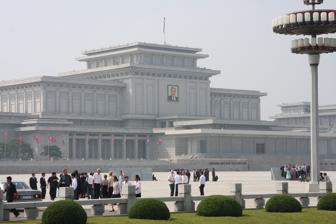
Building: Kumsusan Palace of the Sun
Country: North Korea
Year built: 1976
Mausoleum in Pyongyang, North Korea Kumsusan Palace of the Sun Kumsusan Memorial Palace of the Suns (portrait of Kim Jong Il was added in 2011 after his death .) General information Architectural style Modern , neoclassical Country North Korea Coordinates 39°3′51″N 125°47′15″E / 39.06417°N 125.78750°E / 39.06417; 125.78750 Opened 1976 ; 49 years ago ( 1976 ) Owner North Korean Government Korean name Chosŏn'gŭl 금수산태양궁전 Hancha 錦繡山太陽宮殿 Revised Romanization Geumsusan Taeyang Gungjeon McCune–Reischauer Kŭmsusan T'aeyang Kungjŏn The Kumsusan Palace of the Sun ( Korean : 금수산태양궁전 ), formerly the Kumsusan Memorial Palace ( 금수산기념궁전 ), is a building near the northeast corner of the city of Pyongyang that serves as the mausoleum for Kim Il Sung , first Supreme Leader and founder of North Korea , and for his son Kim Jong Il , whose preserved bodies have been displayed publicly since their death. Both were posthumously designated as the Eternal leaders of North Korea (Eternal President and Eternal General Secretary, respectively). Overview Inside the palace, Kim Il Sung's embalmed body lies inside a clear glass sarcophagus . His head rests on a traditional Korean buckwheat pillow and his body is covered by the flag of the Workers' Party of Korea . Kim Jong Il is on display in a room close to his father's remains and positioned in a very similar way. At 115,000 square feet (10,700 m 2 ), Kumsusan is the largest mausoleum dedicated to a Communist leader and the only one to house the remains of multiple people. Some halls inside the building are up to 1 kilometre (3,300 ft) long. It is fronted by a large square, approximately 500 metres (1,600 ft) in length. It is bordered on its northern and eastern sides by a moat . Not far from the palace are the Kumsusan Guest Palace ( 39°03′40″N 125°48′06″E / 39.06123742°N 125.801766607°E / 39.06123742; 125.801766607 ) which was built in 2019 and used by Chinese leader Xi Jinping and the older, Paekhwawon Guesthouse ( 39°02′48″N 125°48′38″E / 39.046631806°N 125.81060982°E / 39.046631806; 125.81060982 ), which was used by South Korean president Moon Jae-in , U.S. secretary of state Mike Pompeo and Russian foreign minister Sergey Lavrov . History The palace was built in 1976 as the Kumsusan Assembly Hall ( 금수산의사당 ) and served as Kim Il Sung's official residence . Following the elder Kim's death in 1994, Kim Jong Il had the building renovated and transformed into his father's mausoleum. It is believed that the conversion cost at least $100 million. Some sources put the figure as high as $900 million. Access and rules A white marble statue of Kim Il Sung inside the Kumsusan Palace of the Sun. It has since been replaced by giant wax likenesses of the two leaders. The portraits of the two leaders seen outside the palace. Foreign visitors can access the palace only on an official government tour. Photography, videotaping, and smoking are not permitted anywhere inside the palace. The palace plaza, though, is open all week, and is a venue for national rallies. The building is accessed via an underpass adjacent to a tram stop across the road. Upon entering the building, visitors (both foreigners and North Korean tourists) have to walk over a shoe cleaning device, are asked to check all personal belongings except their wallets in a cloak room, and are given a numbered ticket to claim their belongings when leaving. Visitors proceed along a series of long travelators (moving walkways). Until 2015, visitors had to emerge in a long hall with two white marble statues of the Kims bathed in soft red light. This was replaced by a 3D-styled portrait of the Kims with Mount Paektu in the background, with national and party flags flanking them. Marble arched columns line the hall. Visitors are told to stop at a yellow line on the floor and, after a few moments of contemplation, beckoned into another room. Here, they are given small speaker devices that play a narration of the Korean people's grief when Kim Il Sung died. The room features bronze-like busts of people grieving. Finally, visitors go in a lift to the top floor in the white and grey marble-walled building. They are filed through a dust blowing machine and enter the rooms with the preserved remains of Kim Il Sung and Kim Jong Il lying in state . A red rope barrier runs around the transparent crystal sarcophagus. Visitors are sent in groups of four and are told to bow at Kim Il Sung's feet, to his left, and then right side. Visitors then file into a museum room containing awards and honours given to Kim in his lifetime by foreign countries, universities, friendship associations, etc. This sequence is then repeated on the lower level where a nearly identical set of rooms contain the sarcophagus of Kim Jong Il, and rooms wherein similar memorabilia of him can be seen. Mementos Adjoining rooms are filled with some of Kim Il Sung's possessions, as well as gifts and awards he received from around the world . There are no signs or information in Korean here. Awards include degree certificates, only one of which is from a Western university: Kensington University in California. (Kensington was an unaccredited university , typically considered to be a diploma mill , which, following two years of attempts to close it, was ordered to close by a California regulator in 1996, reopened the same year in Hawaii, and dissolved by a Hawaiian court in 2003. ) A peace medal from Japan lies next to his Medal "For the Victory over Japan" awarded to him by the Soviet Union . The room has large paintings and photographs of Kim Il Sung meeting world leaders during their visits to North Korea and during Kim's trips abroad, such as Hosni Mubarak of Egypt , Colonel Muammar Gaddafi of Libya , CCP Chairman Mao Zedong of China , Nicolae Ceaușescu of Romania , General Secretary and Chairman Erich Honecker of the former East Germany , Gustáv Husák of the former Czechoslovakia , Wojciech Jaruzelski of Poland , Todor Zhivkov of Bulgaria , János Kádár of Hungary , Fidel Castro of Cuba , Josip Broz Tito of former Yugoslavia , Houari Boumediene of Algeria , Moktar Ould Daddah of Mauritania and Yasser Arafat of Palestine , as well as several former Soviet leaders , including Joseph Stalin , Nikita Khrushchev , Leonid Brezhnev , Konstantin Chernenko , Mikhail Gorbachev and many other well-known people including Che Guevara and former U.S. president Jimmy Carter . Death of Kim Il Sung Main article: Death and state funeral of Kim Il Sung This section needs expansion . You can help by adding to it . ( December 2021 ) On the early morning of 8 July 1994, Kim Il Sung collapsed in Hyangsan from a sudden heart attack. After the heart attack, his son Kim Jong Il ordered the team of doctors who were constantly at his father's side to leave, and arranged for the country's best doctors to be flown in from Pyongyang. This move was likely an attempt to secure the highest level of medical care in an effort to save Kim Il Sung. Despite these efforts, Kim Il Sung passed away on July 8, 1994, at the age of 82. His death was officially announced to the North Korean public and the world two days later, on July 10, 1994. Kim Il Sung's death led to a significant period of mourning in North Korea. The transition of power to his son, Kim Jong Il, had been carefully planned for many years. Kim Jong Il had already been involved in key government and military roles, preparing him to take over the leadership. The death of Kim Il Sung had a profound impact on North Korea. Kim Il Sung was revered as the "Eternal President," and his leadership style and ideology shaped the nation's policies and identity. Kim Jong Il's leadership continued the legacy of his father, maintaining the same ideological and political framework, known as Juche, which emphasizes self-reliance and independence. Death of Kim Jong Il Main article: Death and state funeral of Kim Jong Il Following the death of Kim Jong Il in December 2011, his body lay in state at the palace for 10 days. Following this period, on 28 December 2011, the palace served as the start and end point for a 40-kilometre (25 mi) funeral procession lasting three hours. The procession marked the first day of a two-day funeral ceremony. Reportedly, Russian experts were brought to the mausoleum to embalm Kim Jong Il's body for permanent display in the same manner of his father and other former Communist leaders such as Vladimir Lenin , Mao Zedong , Ho Chi Minh , and Joseph Stalin (until 1961 when he was buried in the Kremlin Wall Necropolis ). On 12 January 2012, the North Korean government confirmed that Kim Jong Il's preserved remains would be put on permanent display in the palace and announced plans to erect a new Kim Jong Il statue and construct "towers to his immortality". On 16 February 2012, the 70th anniversary of Kim Jong Il's birth, the building was formally renamed the Kumsusan Palace of the Sun by a combined act of the North Korean cabinet and parliament, and the Workers' Party of Korea leadership, which was read aloud. A military parade by the Korean People's Army held that day in the palace grounds formally celebrated the occasion of its formal relaunch, preceded by a fireworks display. After months of renovations, on December 17, 2012, Kim Jong Il's first death anniversary, the palace was officially reopened to the public in a ceremony. The preserved remains of Kim Jong Il are now shown to the public in a separate room, as well as several items related to him and documents made by him personally. The palace contains exhibits of his personal vehicles, outfits, and medals and decorations, which have now been added to the expanded collection as part of a reorganization. The wide empty foyer, formerly used in state ceremonies, was turned into a park with fountains and walkways for the enjoyment of visitors. A plaza is now at its center. In addition to internal improvements, the palace grounds were renovated and turned into an expansive park and flower garden for the benefit of visitors. The construction and design of the park was reportedly directed by Kim Jong Un. The park grounds are open to locals and visitors alike. On 2 April 2013, the Supreme People's Assembly on its plenary session for the year formally made a full amendment to the North Korean Constitution on the status of the palace and passed the Kumsusan Palace of the Sun Organic Law and its corresponding SPA Ordinance formally declaring the palace as a national landmark, defining its status and its mission and vision, and prepared measures to maintain it for the benefit of Koreans and foreign tourists as well as the duties of the citizens of North Korea towards this memorial edifice. See also North Korea portal Mangyongdae Mansu Hill Grand Monument Grand People's Study House International Friendship Exhibition Kimilsungia and Kimjongilia Exhibition Hall Revolutionary Martyrs' Cemetery Patriotic Martyrs' Cemetery Seoul National Cemetery Day of the Shining Star Day of the Sun Chairman Mao Memorial Hall Sun Yat-sen Mausoleum Cihu Mausoleum Touliao Mausoleum Sükhbaatar's Mausoleum Ho Chi Minh Mausoleum Ferdinand E. Marcos Presidential Center Lenin's Mausoleum Valley of the Fallen Georgi Dimitrov Mausoleum House of Flowers (mausoleum) Anıtkabir Mausoleum of Ruhollah Khomeini Türkmenbaşy Ruhy Mosque Mazar-e-Quaid Bourguiba mausoleum Kwame Nkrumah Mausoleum Agostinho Neto 's Mausoleum References Citations